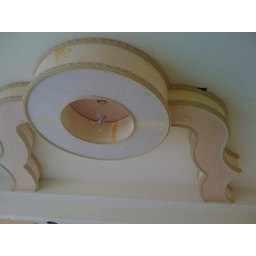
Ceiling over the bed area - the whole house has some kind of multi-level ceiling.